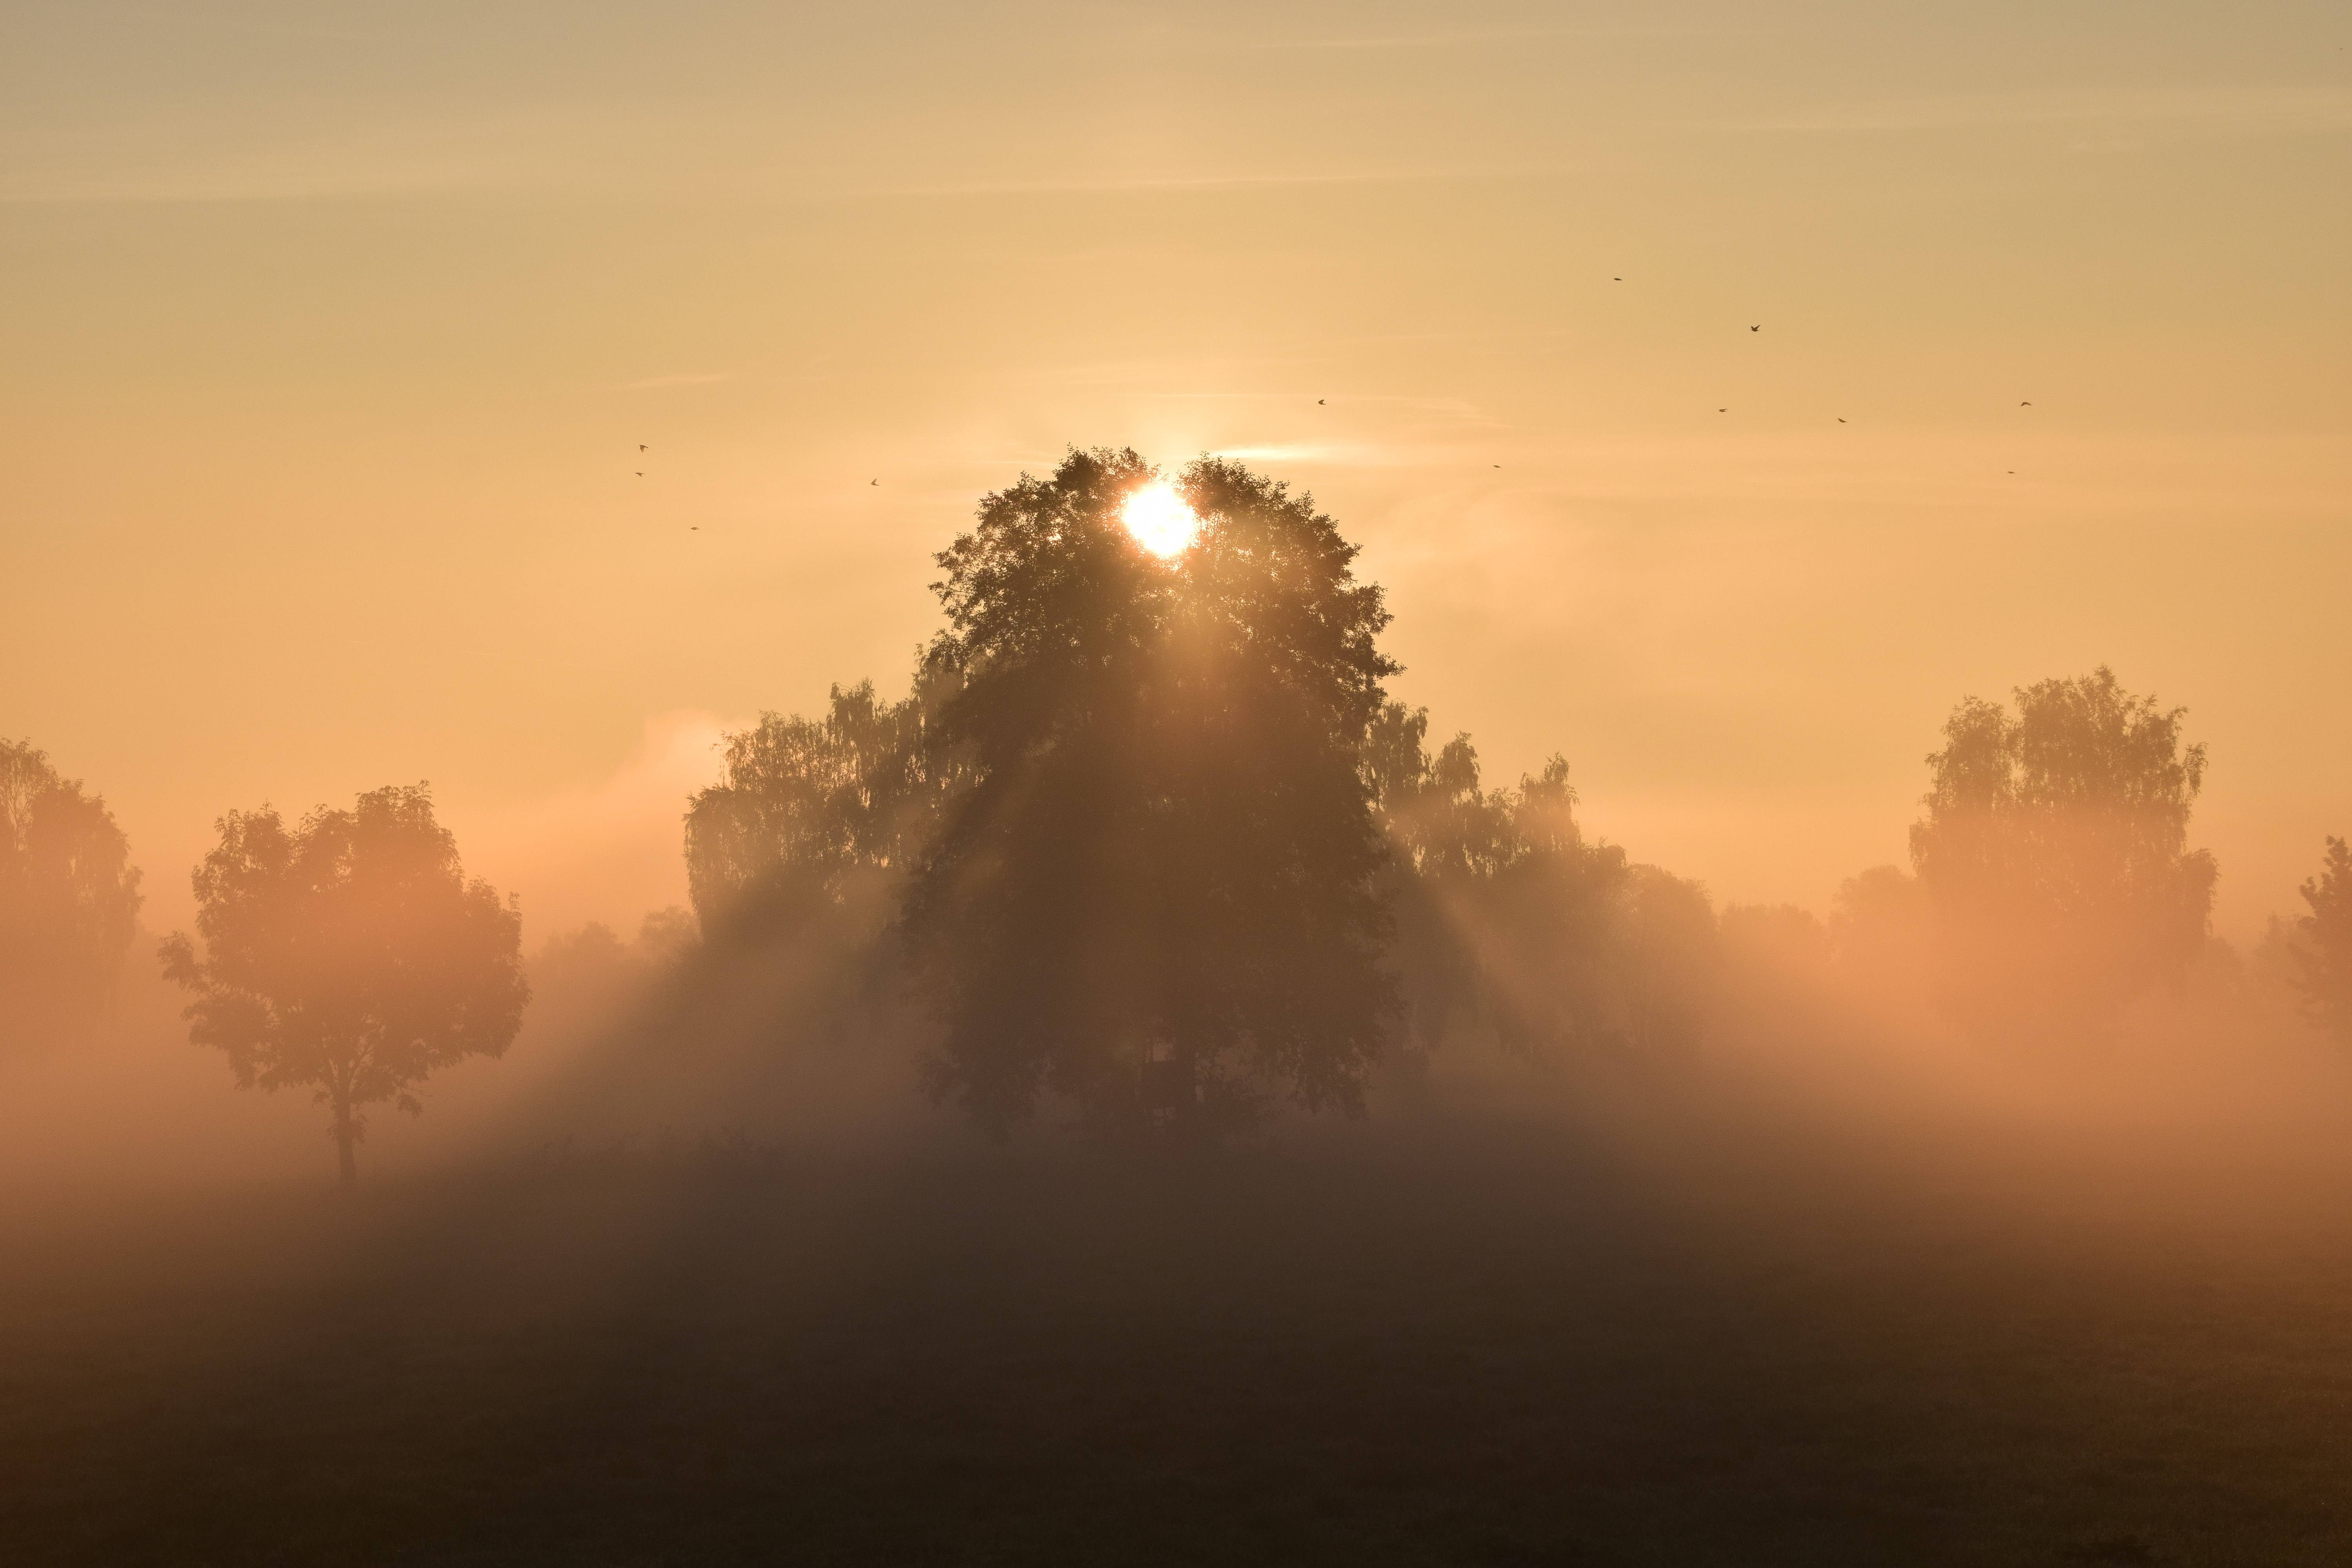
tree, horizon, light, cloud, sun, fog, sunrise, sunset, mist, field, sunlight, morning, hill, dawn, atmosphere, dusk, evening, red, weather, haze, romantic, plain, beautiful, afterglow, back light, morgenrot, mysthisch, atmospheric phenomenon, red sky at morning